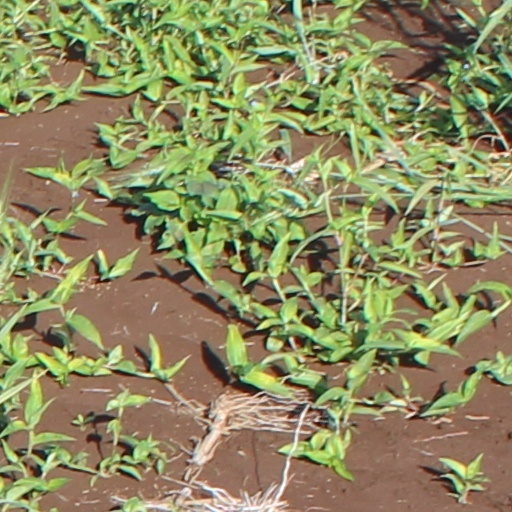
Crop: wheat